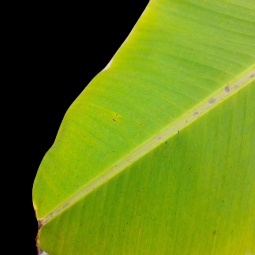
Label: Healthy